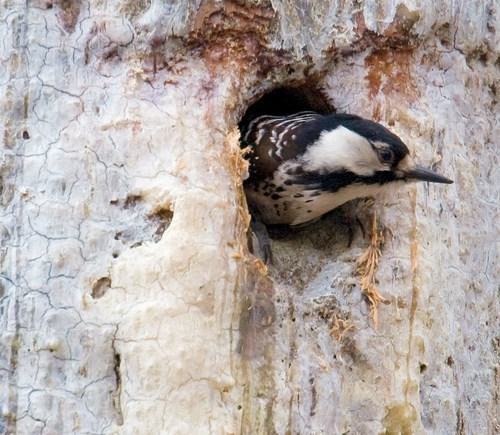
A photo of a red cockaded woodpecker